Bacup

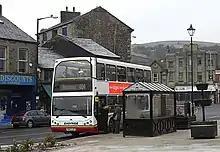
A Rosso bus in Bacup town centre

Bacup is surrounded by open moor and grassland on all sides with the exception of Stacksteads at the west which forms a continuous urban area with Waterfoot and Rawtenstall. The towns of Burnley and Accrington are to the north and northwest respectively; Todmorden, Walsden and the county of West Yorkshire are to the east; Rochdale and the county of Greater Manchester are to the south; Rawtenstall, from where Bacup is governed, is to the west. Areas and suburbs of Bacup include Britannia, Broadclough, Deerplay, Dulesgate, Stacksteads and Weir.